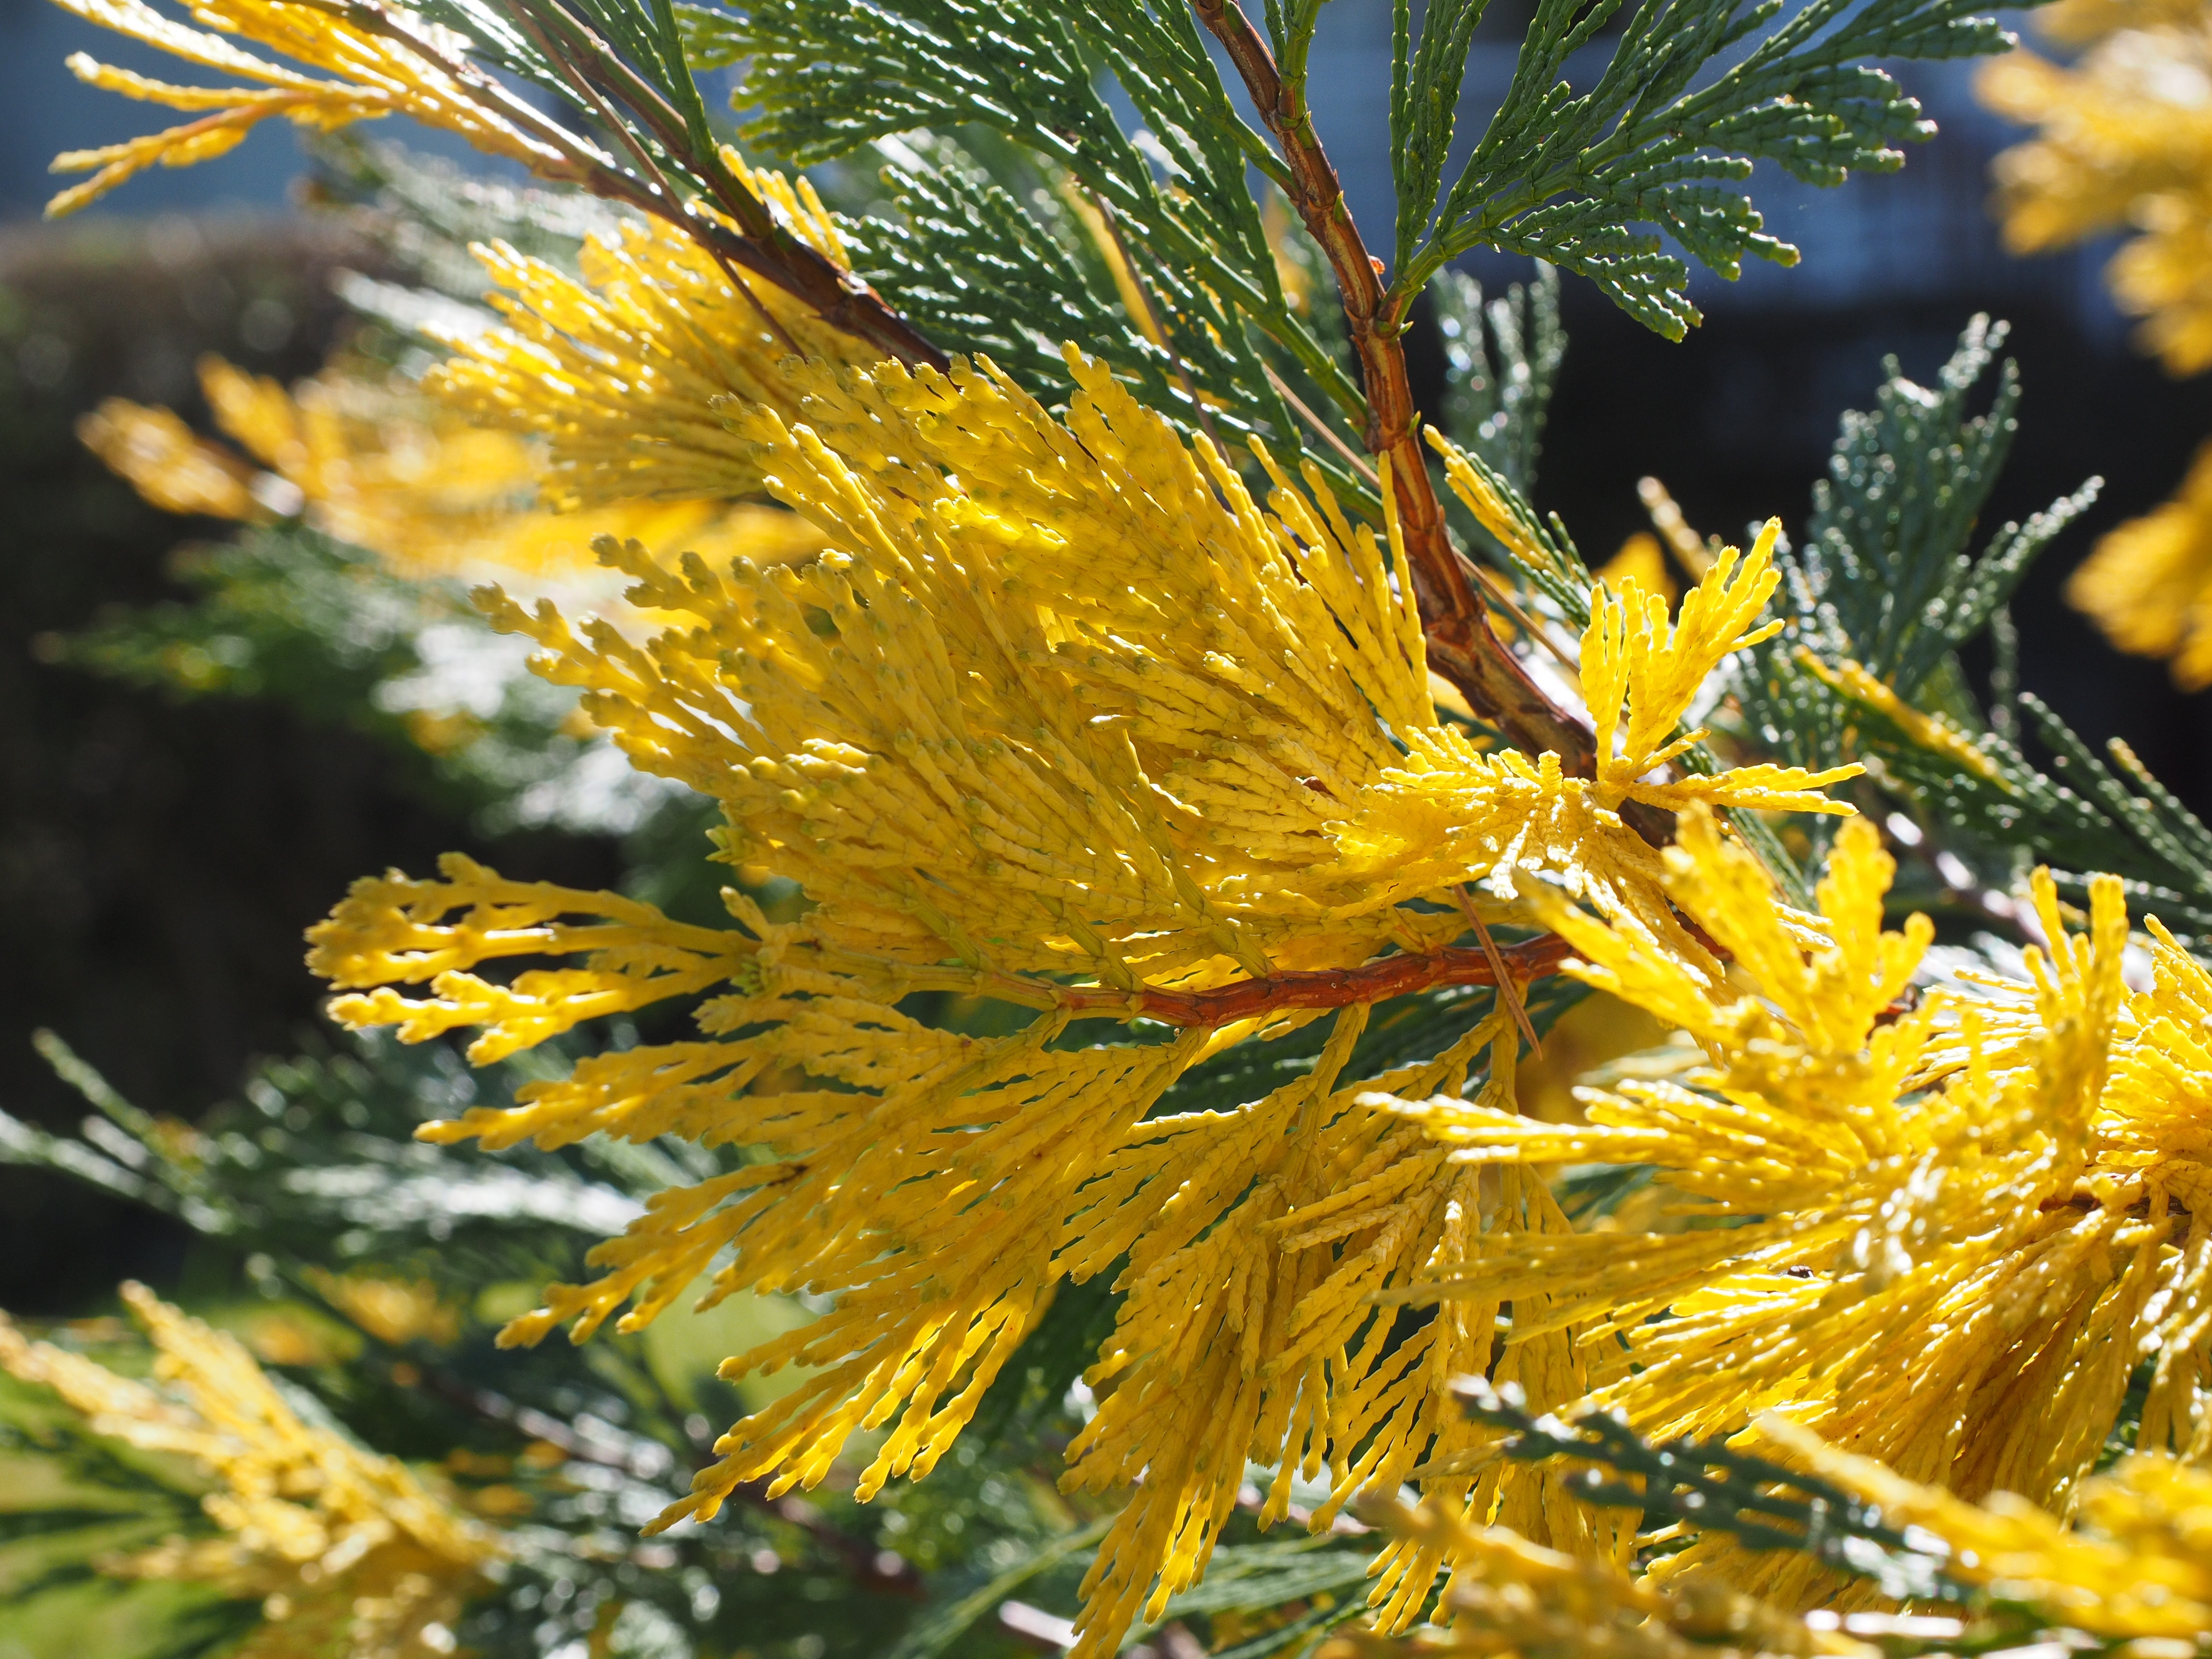
tree, branch, plant, sunlight, leaf, flower, bush, food, produce, autumn, yellow, flora, season, wildflower, tap, shrub, fragrant, mimosa, macro photography, ornamental plant, immergr ner tree, flowering plant, daisy family, ornamental shape, cypress under glass, yellow green, yellowish, incense cedar, california incense cedar, california river cedar, calocedrus decurrens, male tap, calocedrus, river cedar, yellow colourful incense cedar, yellow colourful river cedar, yellow stained, calocedrus decurrens aureovariegata, strauchartig, shoot tips, aureovariegata, grass family, woody plant, land plant